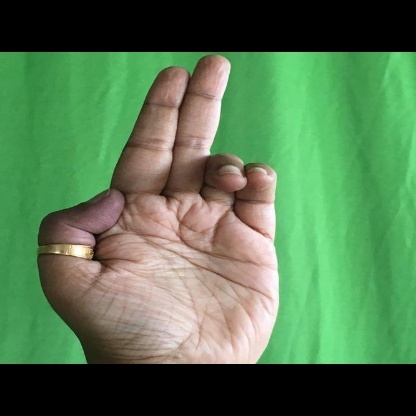
Mudra: Ardhapathaka